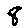
Label: 8